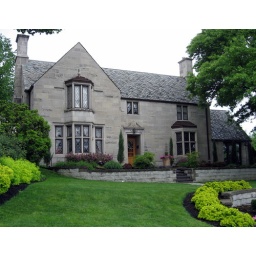
cute house in somerset, pa